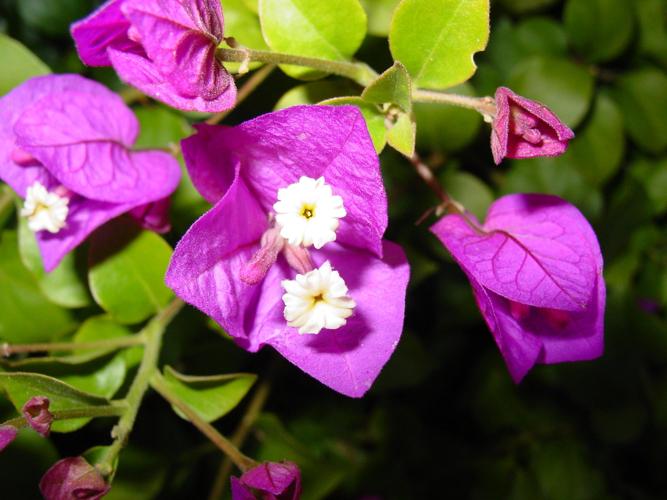
Label: bougainvillea